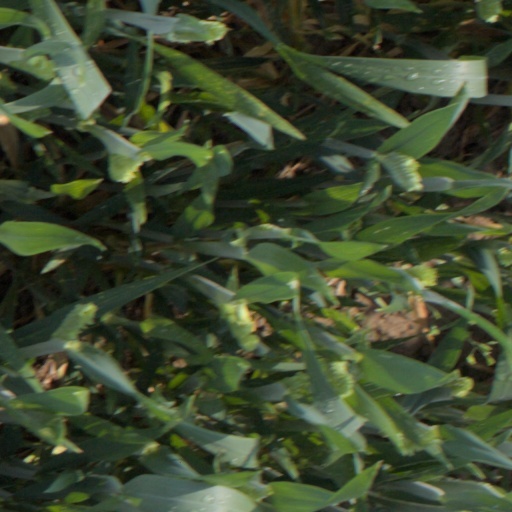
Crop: wheat